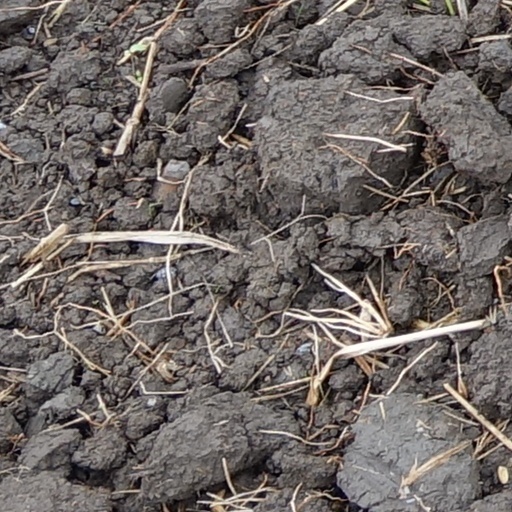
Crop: wheat